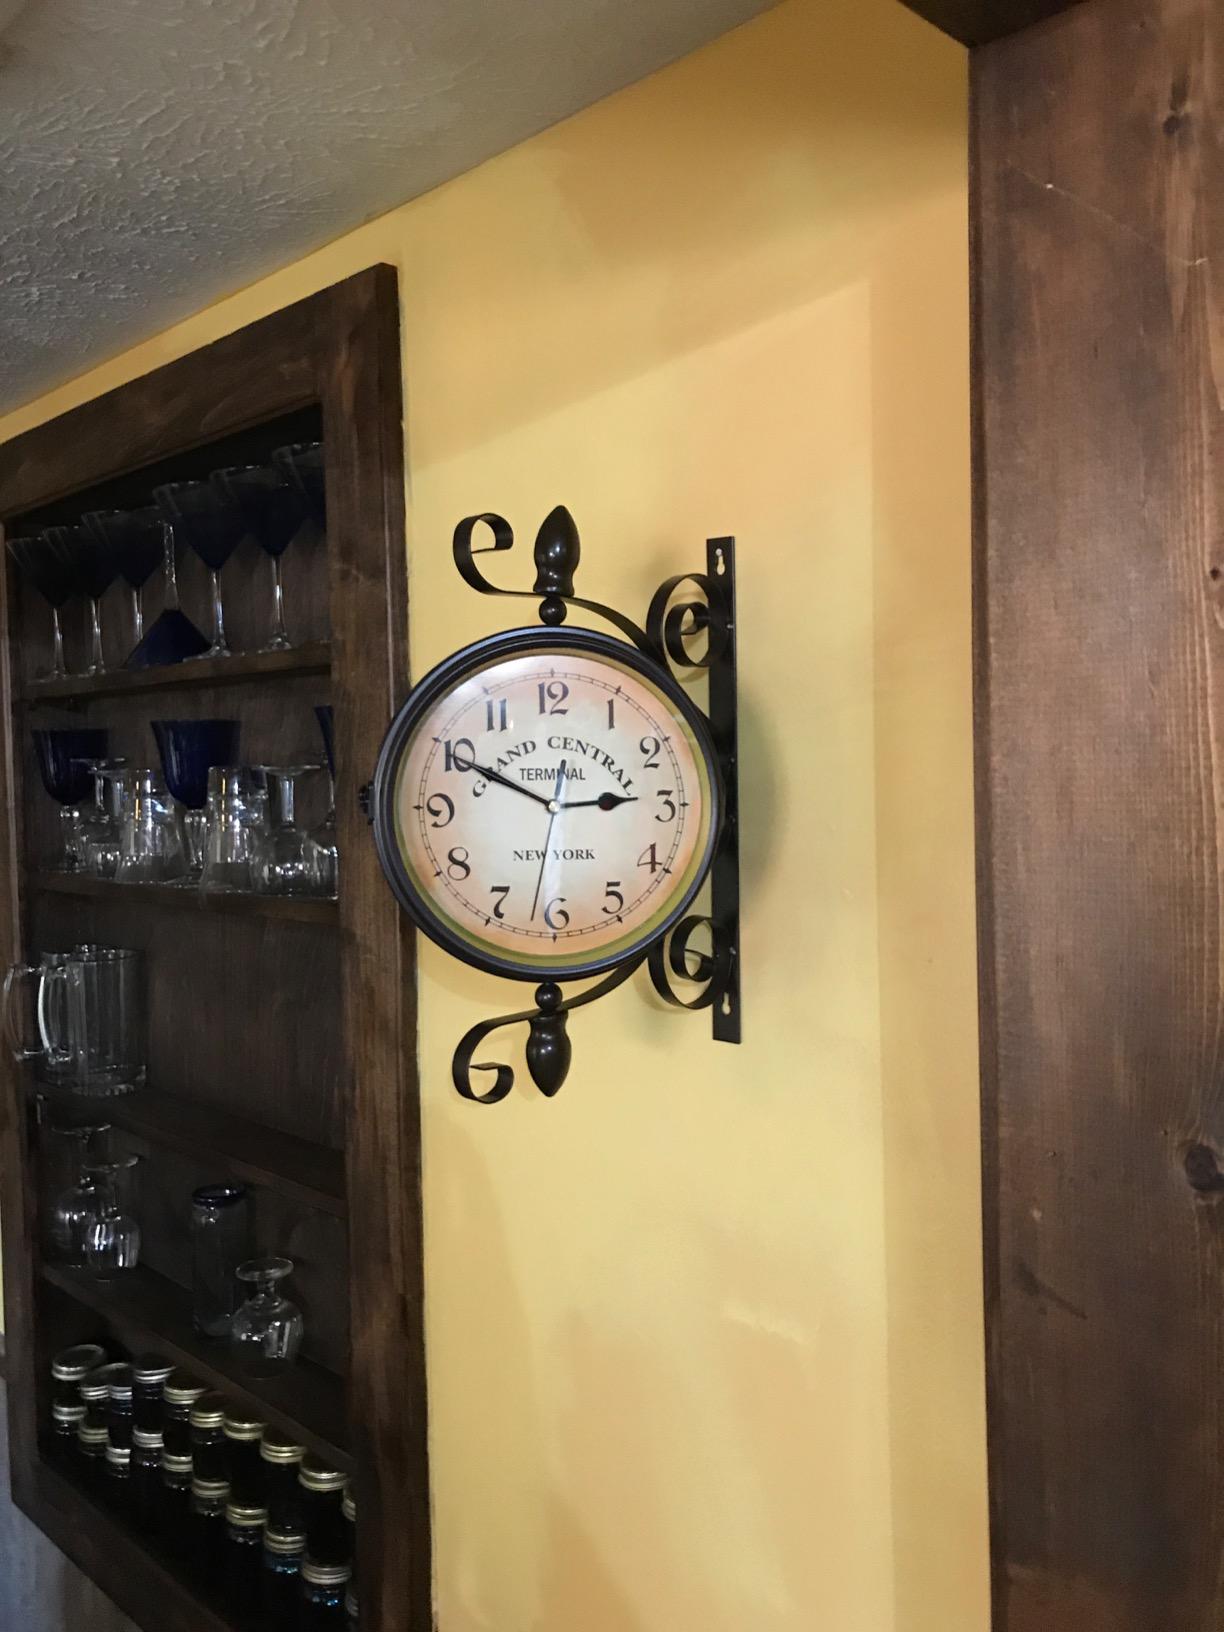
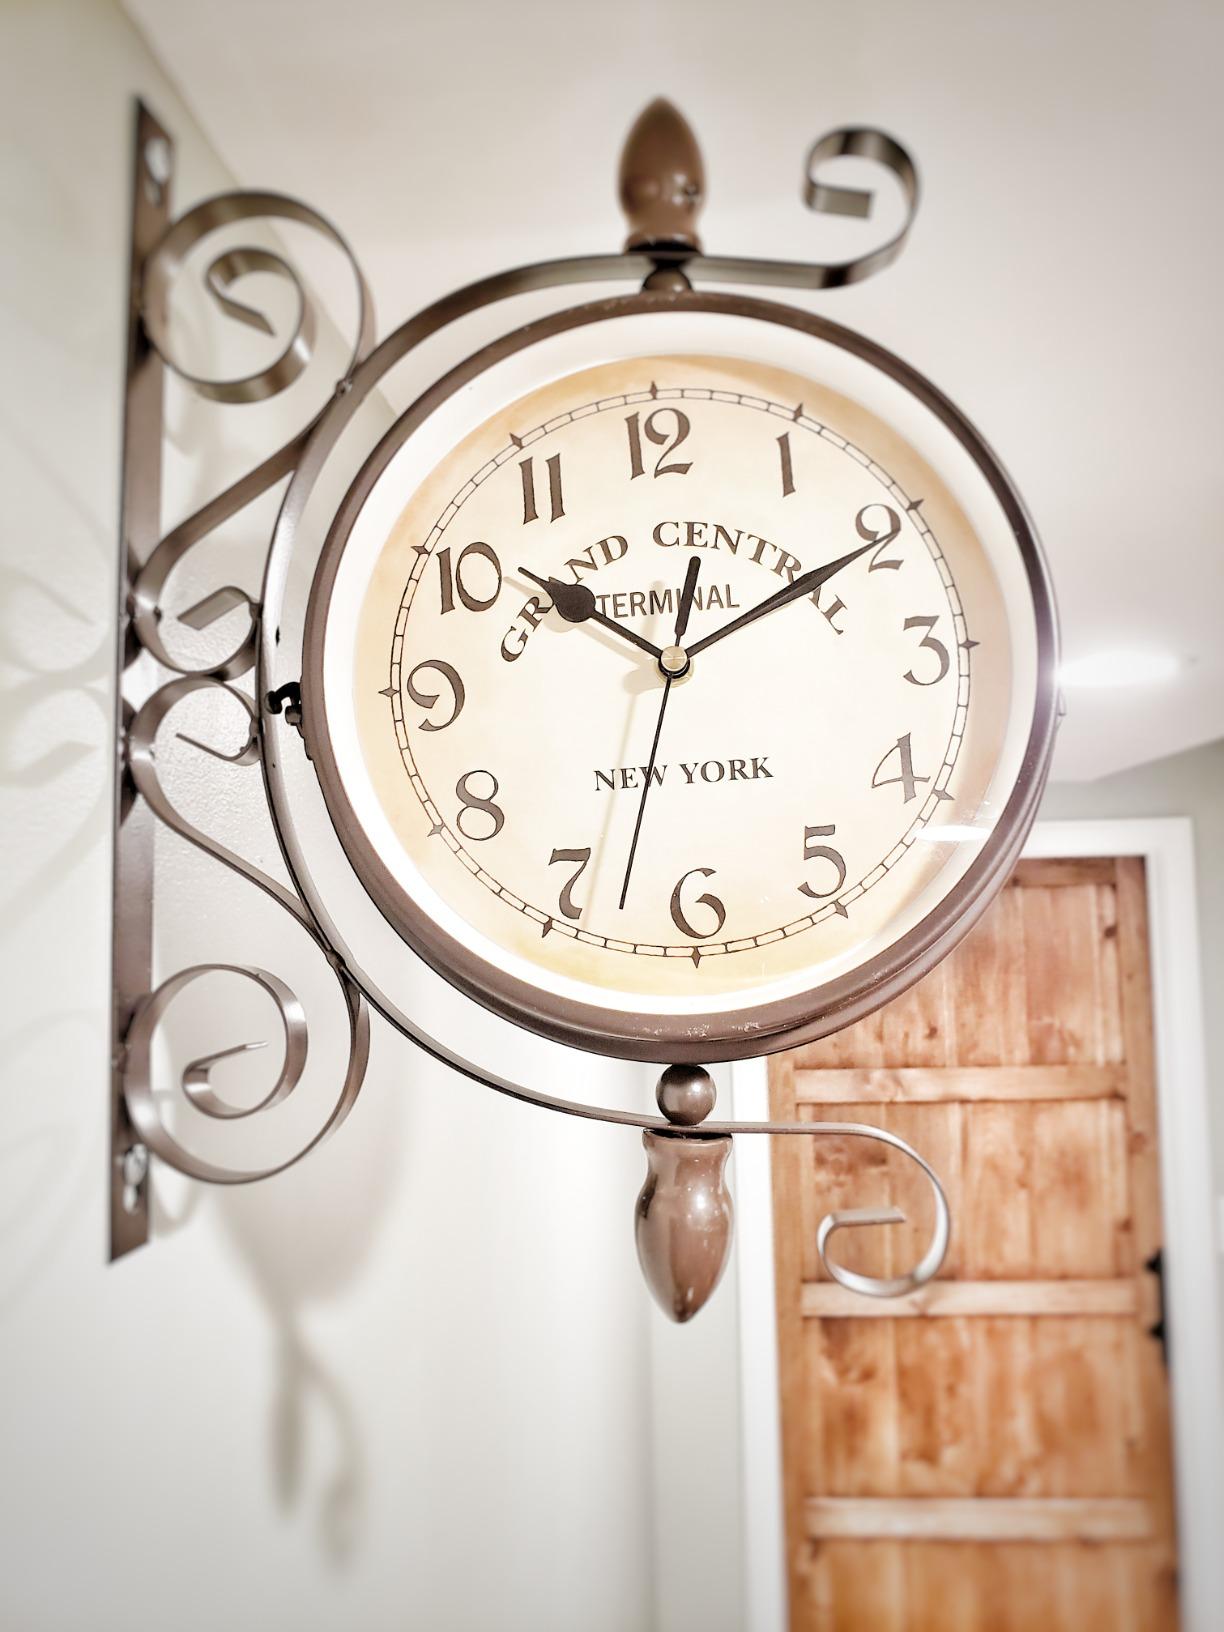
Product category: clock
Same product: yes